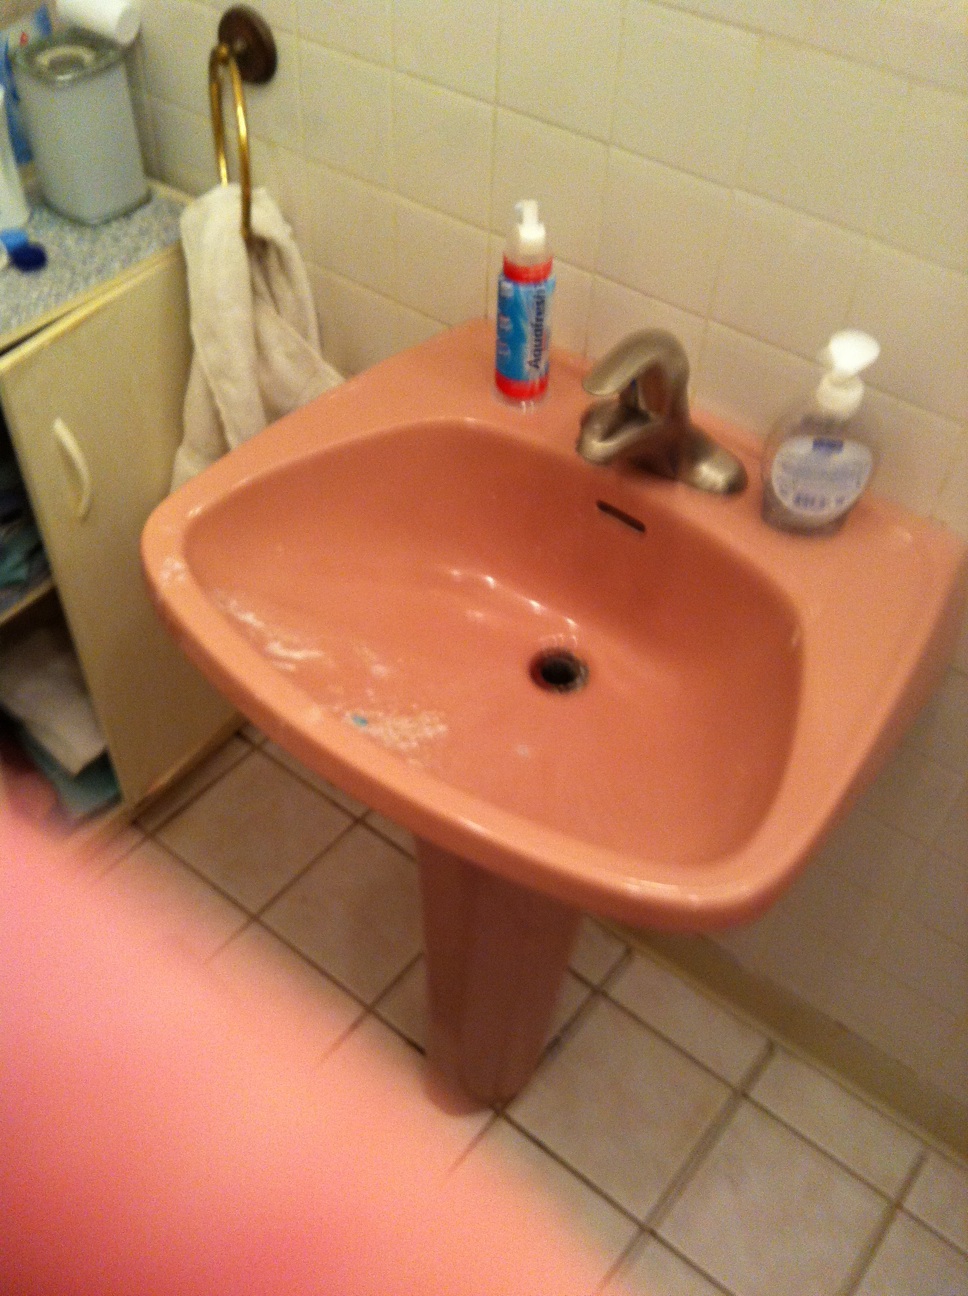Question: What color is the sink?
Answer: pink